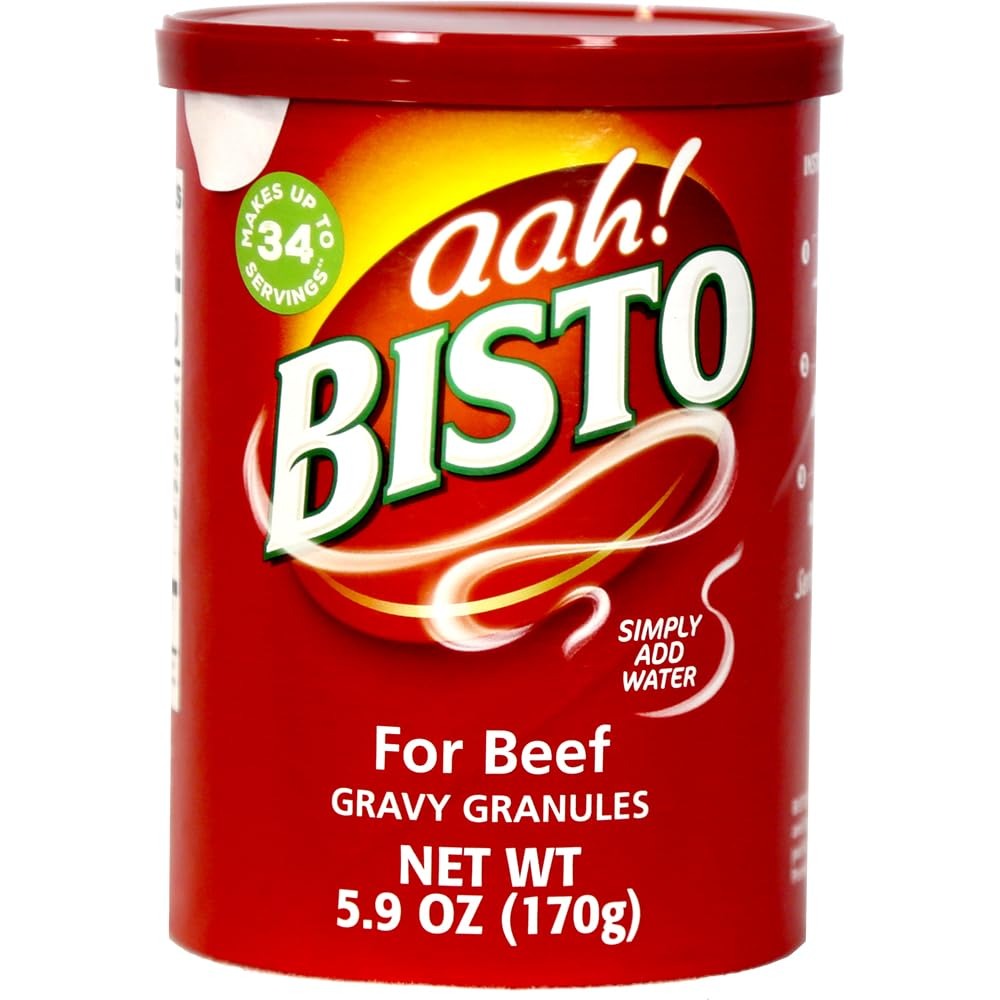
Item Name: Bisto Gravy Mix, Inst, Cansiter, 6-Ounce (Pack of 6)
Value: 36.0
Unit: Ounce

Price: 12.95